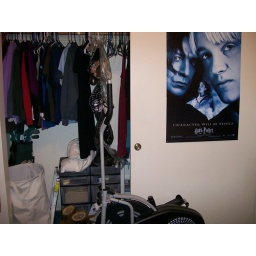
bedroom in parent's house